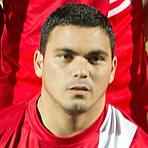
Age: 33